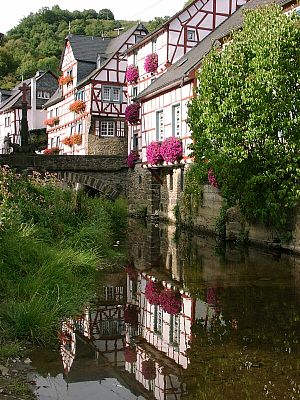
Elzbach
Bindingsværkshus langs Elzbach i Monreal
Elzbach er en flod i Rheinland-Pfalz i Tyskland og en af sidefloderne til Mosel fra venstre med en længde på 56 kilometer. Floden har sit udspring i Eifel nær Kelberg. Elzbach løber gennem Monreal og forbi slottet Burg Eltz. Elzbach munder ud i Mosel i Moselkern ved Verbandsgemeinde Treis-Karden.